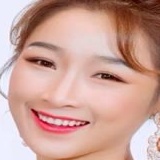
diễn viên Vi Xù